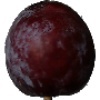
Label: Plum 1